The Family of Darius Before Alexander

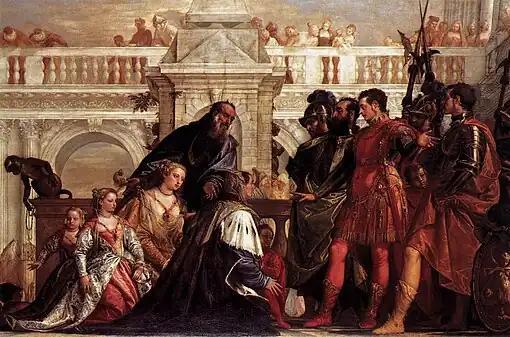
Detail of the central groups, with the family of Darius being presented to Alexander and Hephaestion

While honouring the spirit of the story, Veronese took liberties with his interpretation of the narrative, which in the painting occurs in a palatial hall, not a tent. The splendid wardrobe is that of the Venice in which Veronese lived, rather than ancient Greece or the Far East. It has long been supposed that Veronese inserted portraits of his contemporaries into the painting, as was customary in Venetian history painting. While it has been suggested that the figures were modelled after members of the Pisani family, for whose estate the picture was made, it has alternatively been proposed that the kneeling girls are Veronese's daughters, and the courtier who presents them is the artist's self-portrait. Another interpretation has Veronese appearing in the form of the man standing behind Alexander, while it has been suggested that it is the patron, Francesco Pisani, who presents the family to Alexander. The art historian Nicholas Penny has written that the painting's characterizations of cultivated nobility were based on no particular models, and were products of the artist's imagination.